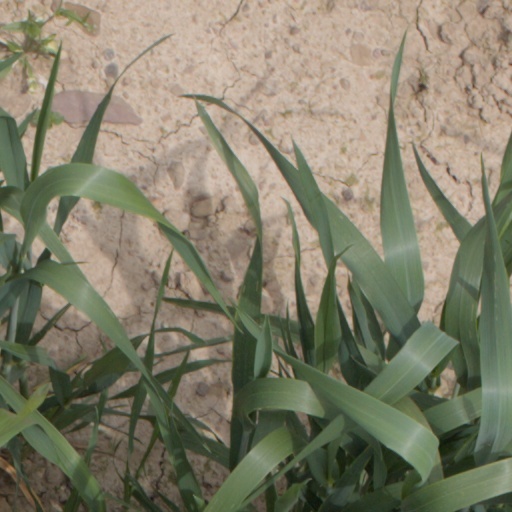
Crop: wheat